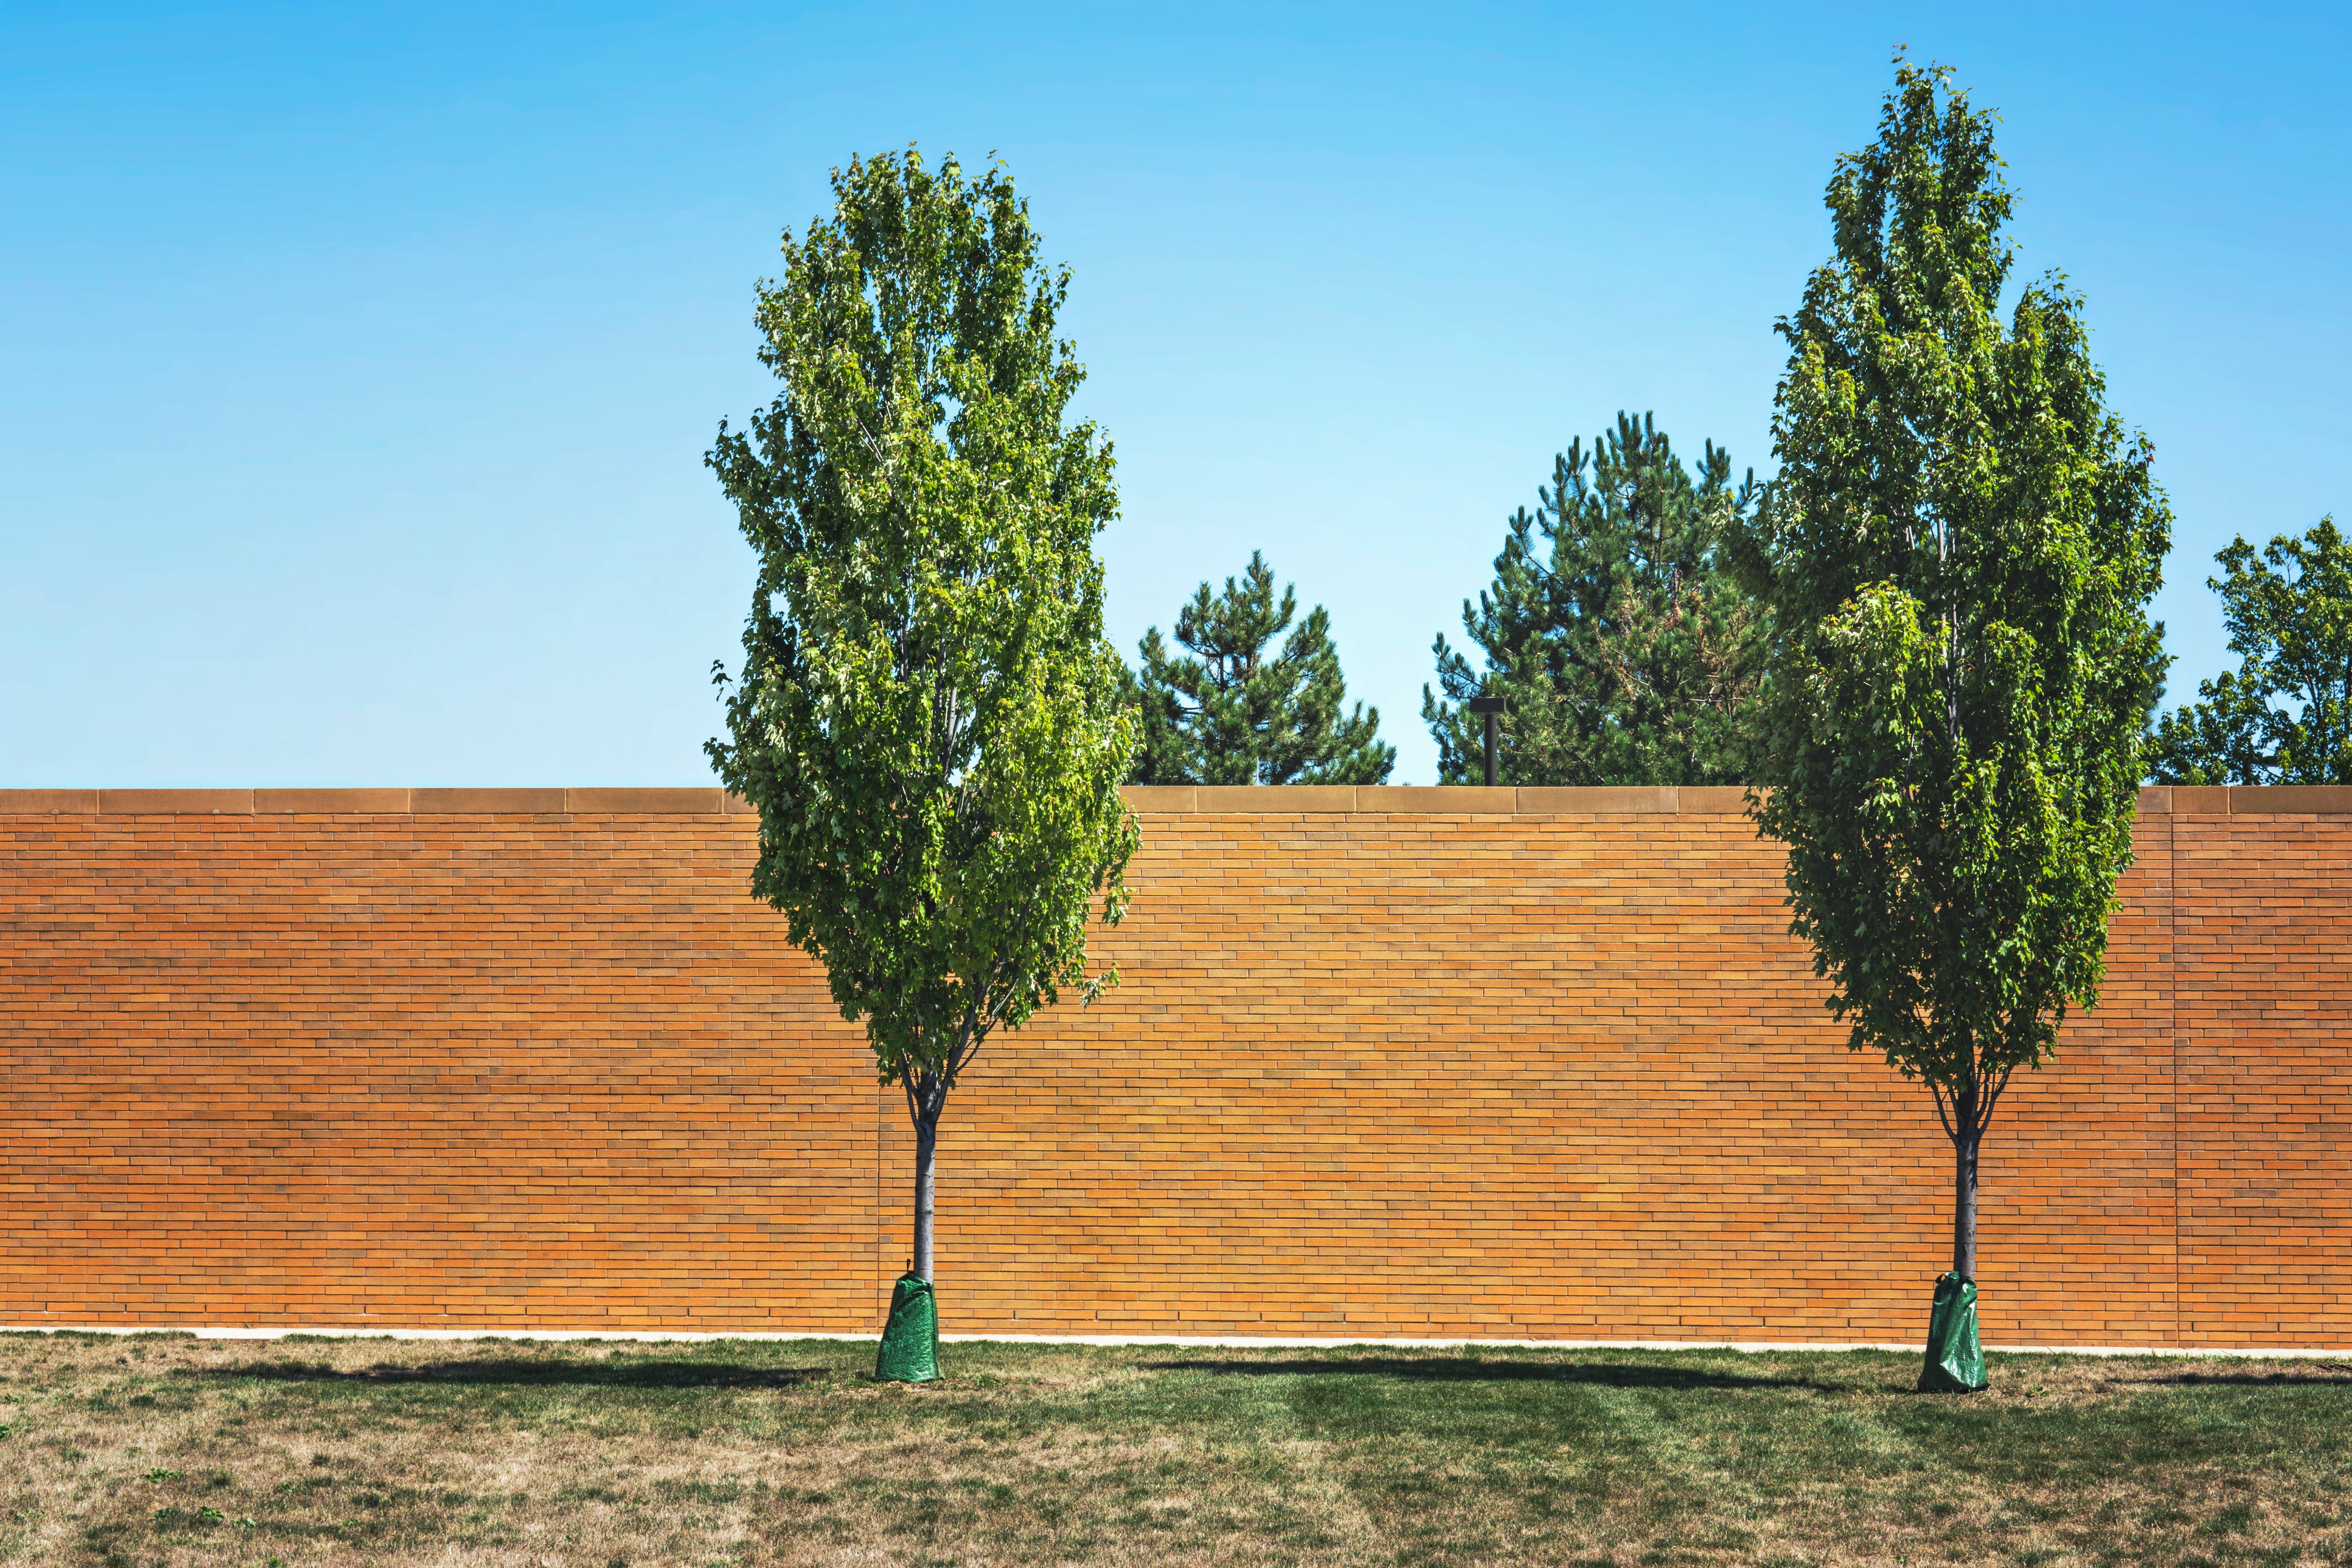
tree, nature, grass, plant, wood, field, leaf, trunk, wall, environment, park, soil, agriculture, garden, brick wall, trees, leaves, outdoors, branches, ecosystem, organic, woody plant